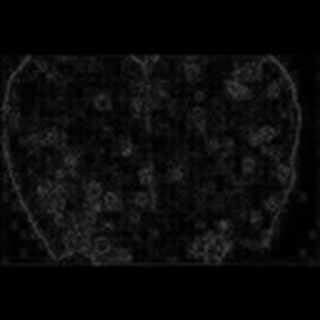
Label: cotton_target_spot